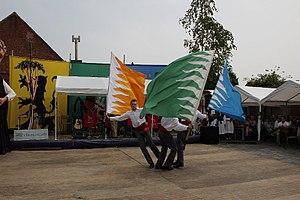
Le lancer de drapeau, est un jeu d'adresse traditionnel suisse consistant à agiter un drapeau d'un format donné de droite à gauche, à l'envoyer en l'air et à le rattraper par le manche.